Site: brandenburg
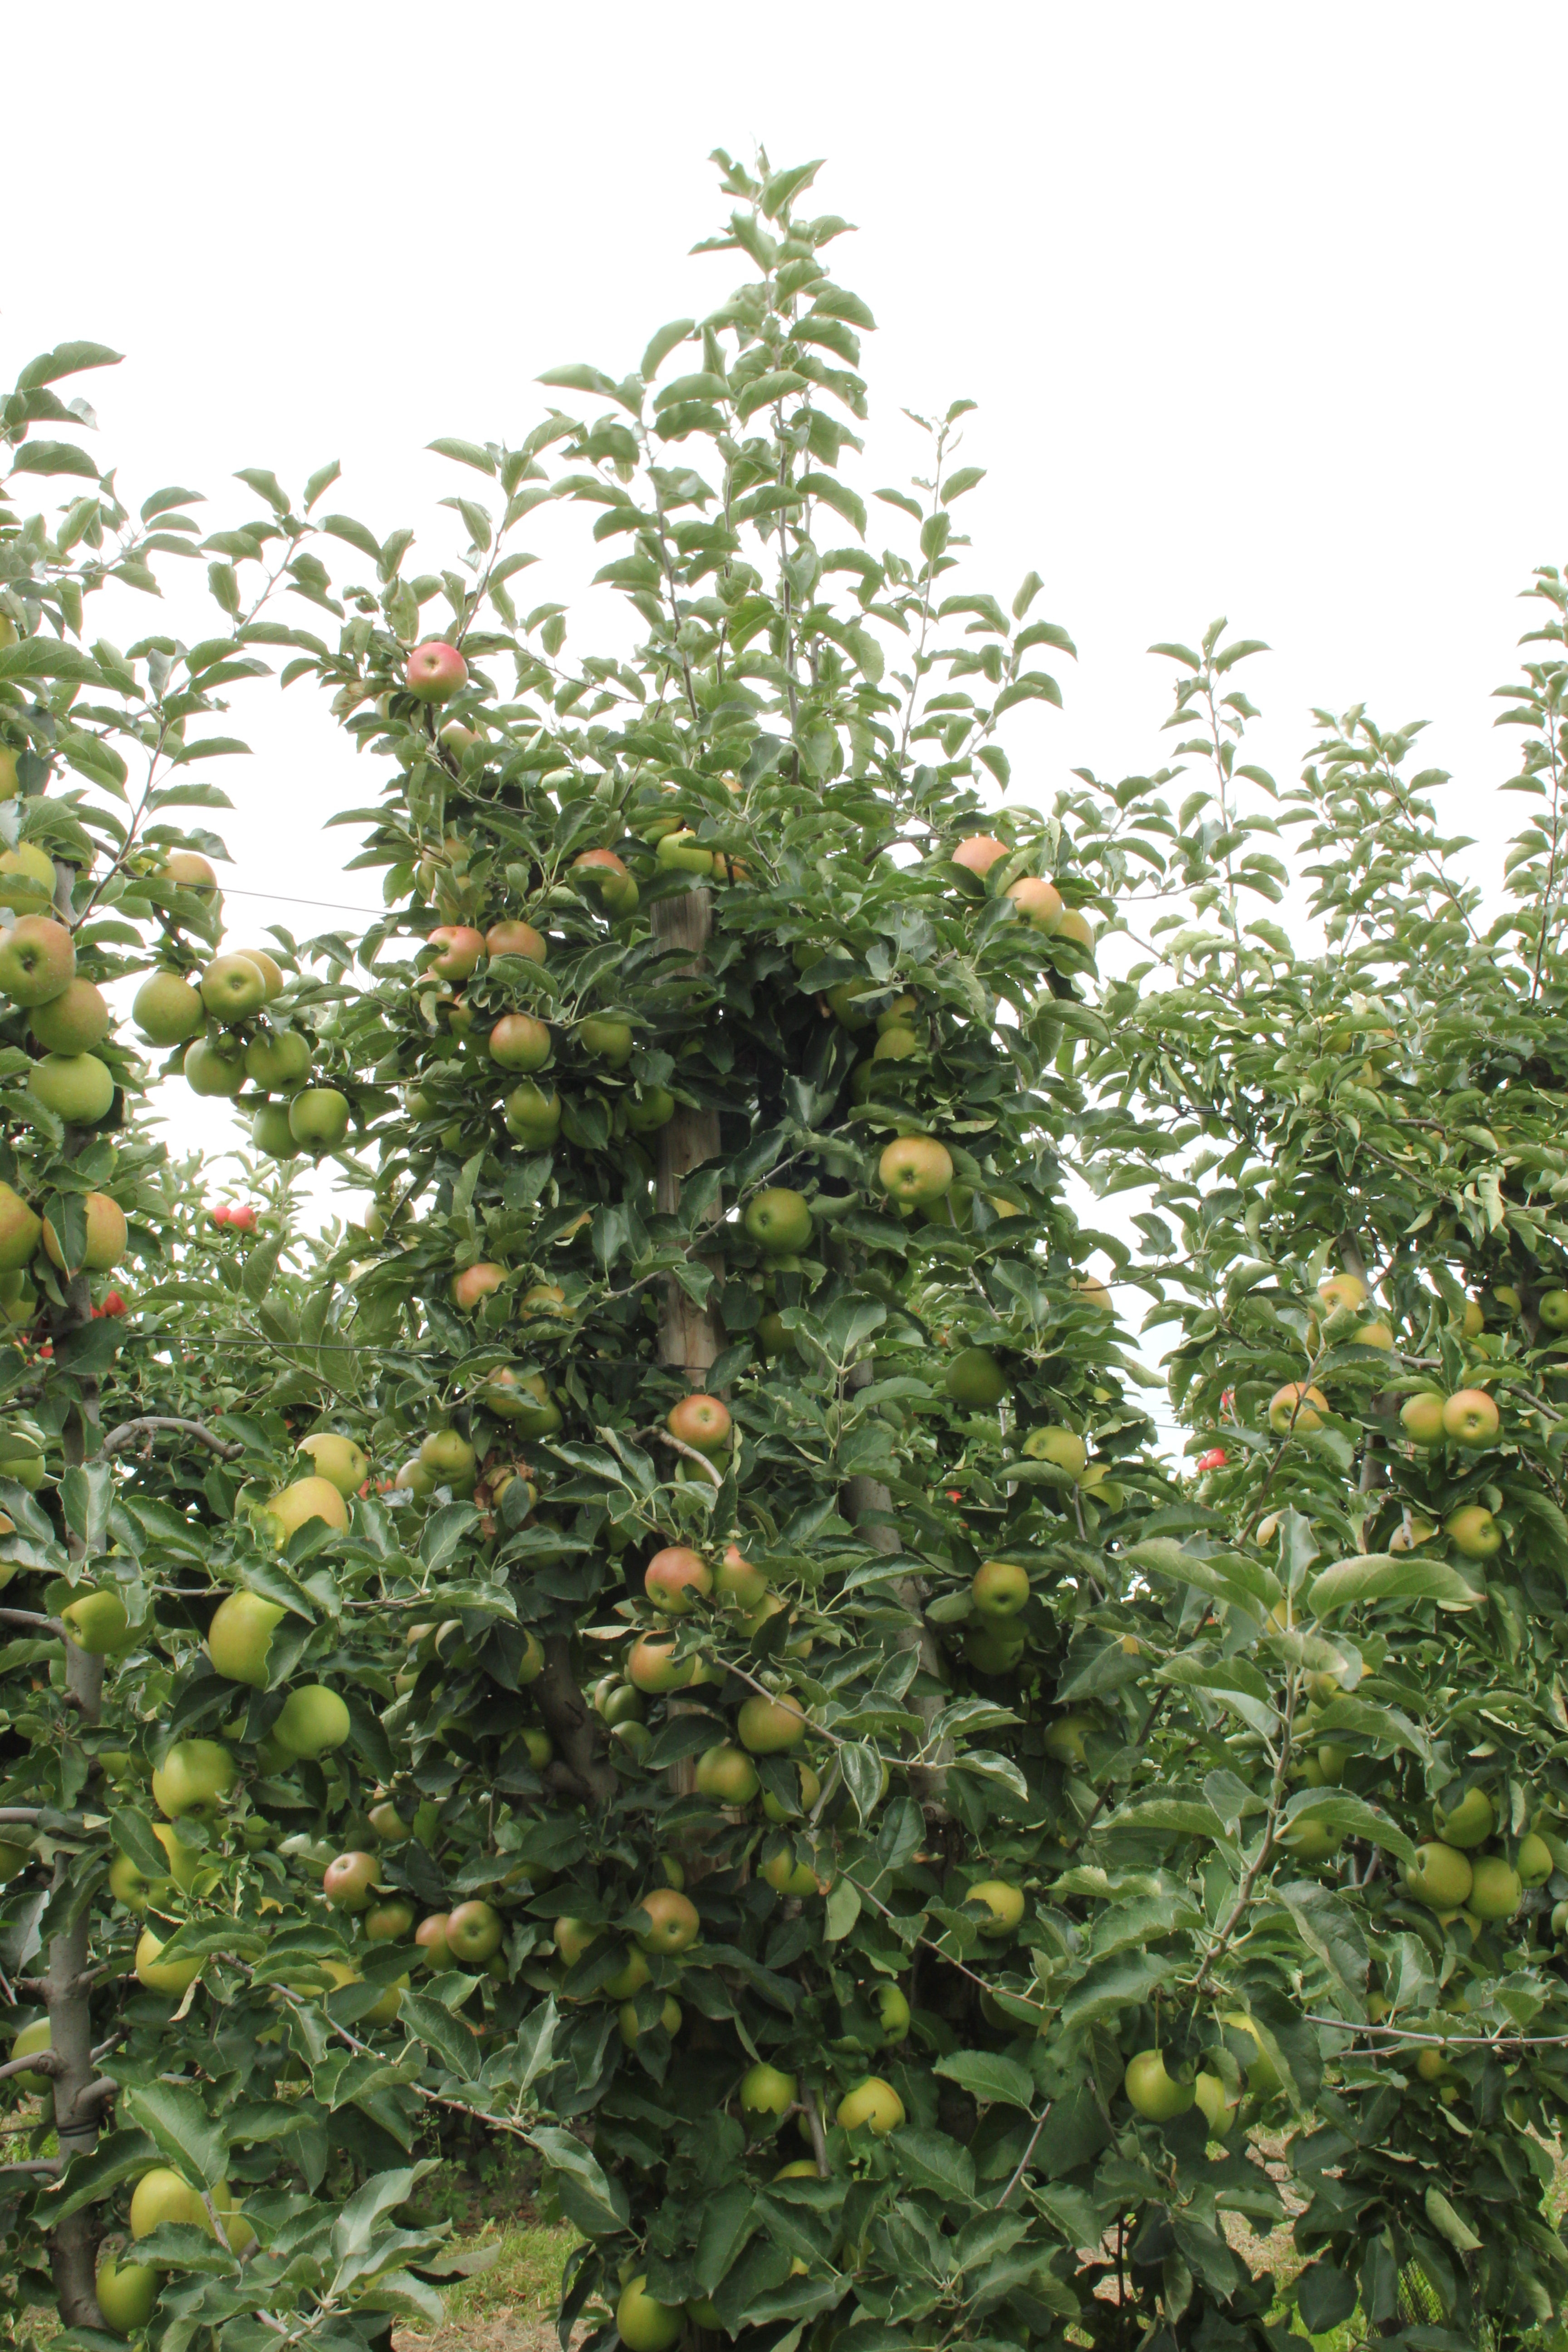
Growth stage (BBCH 87): Maturity of fruit and seed